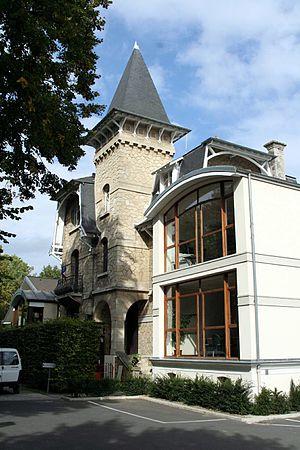
Villennes-sur-Seine est une commune du département des Yvelines en région Île-de-France, en France, au nord-ouest et limitrophe de Poissy, en bordure et sur la rive gauche de la Seine.